Mölkky

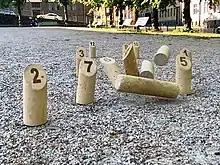
Throwing pin hitting four smaller pins.

Mölkky is a Finnish throwing game invented by Lahden Paikka company (formerly known as Tuoterengas) in 1996. It is reminiscent of "kyykkä", a centuries-old throwing game with Karelian roots. However, Mölkky does not require as much physical strength as kyykkä, and is more suitable for everyone regardless of age and condition. Success in Mölkky is based on a combination of chance and skill. Lahden Paikka has sold nearly 200,000 sets in Finland.